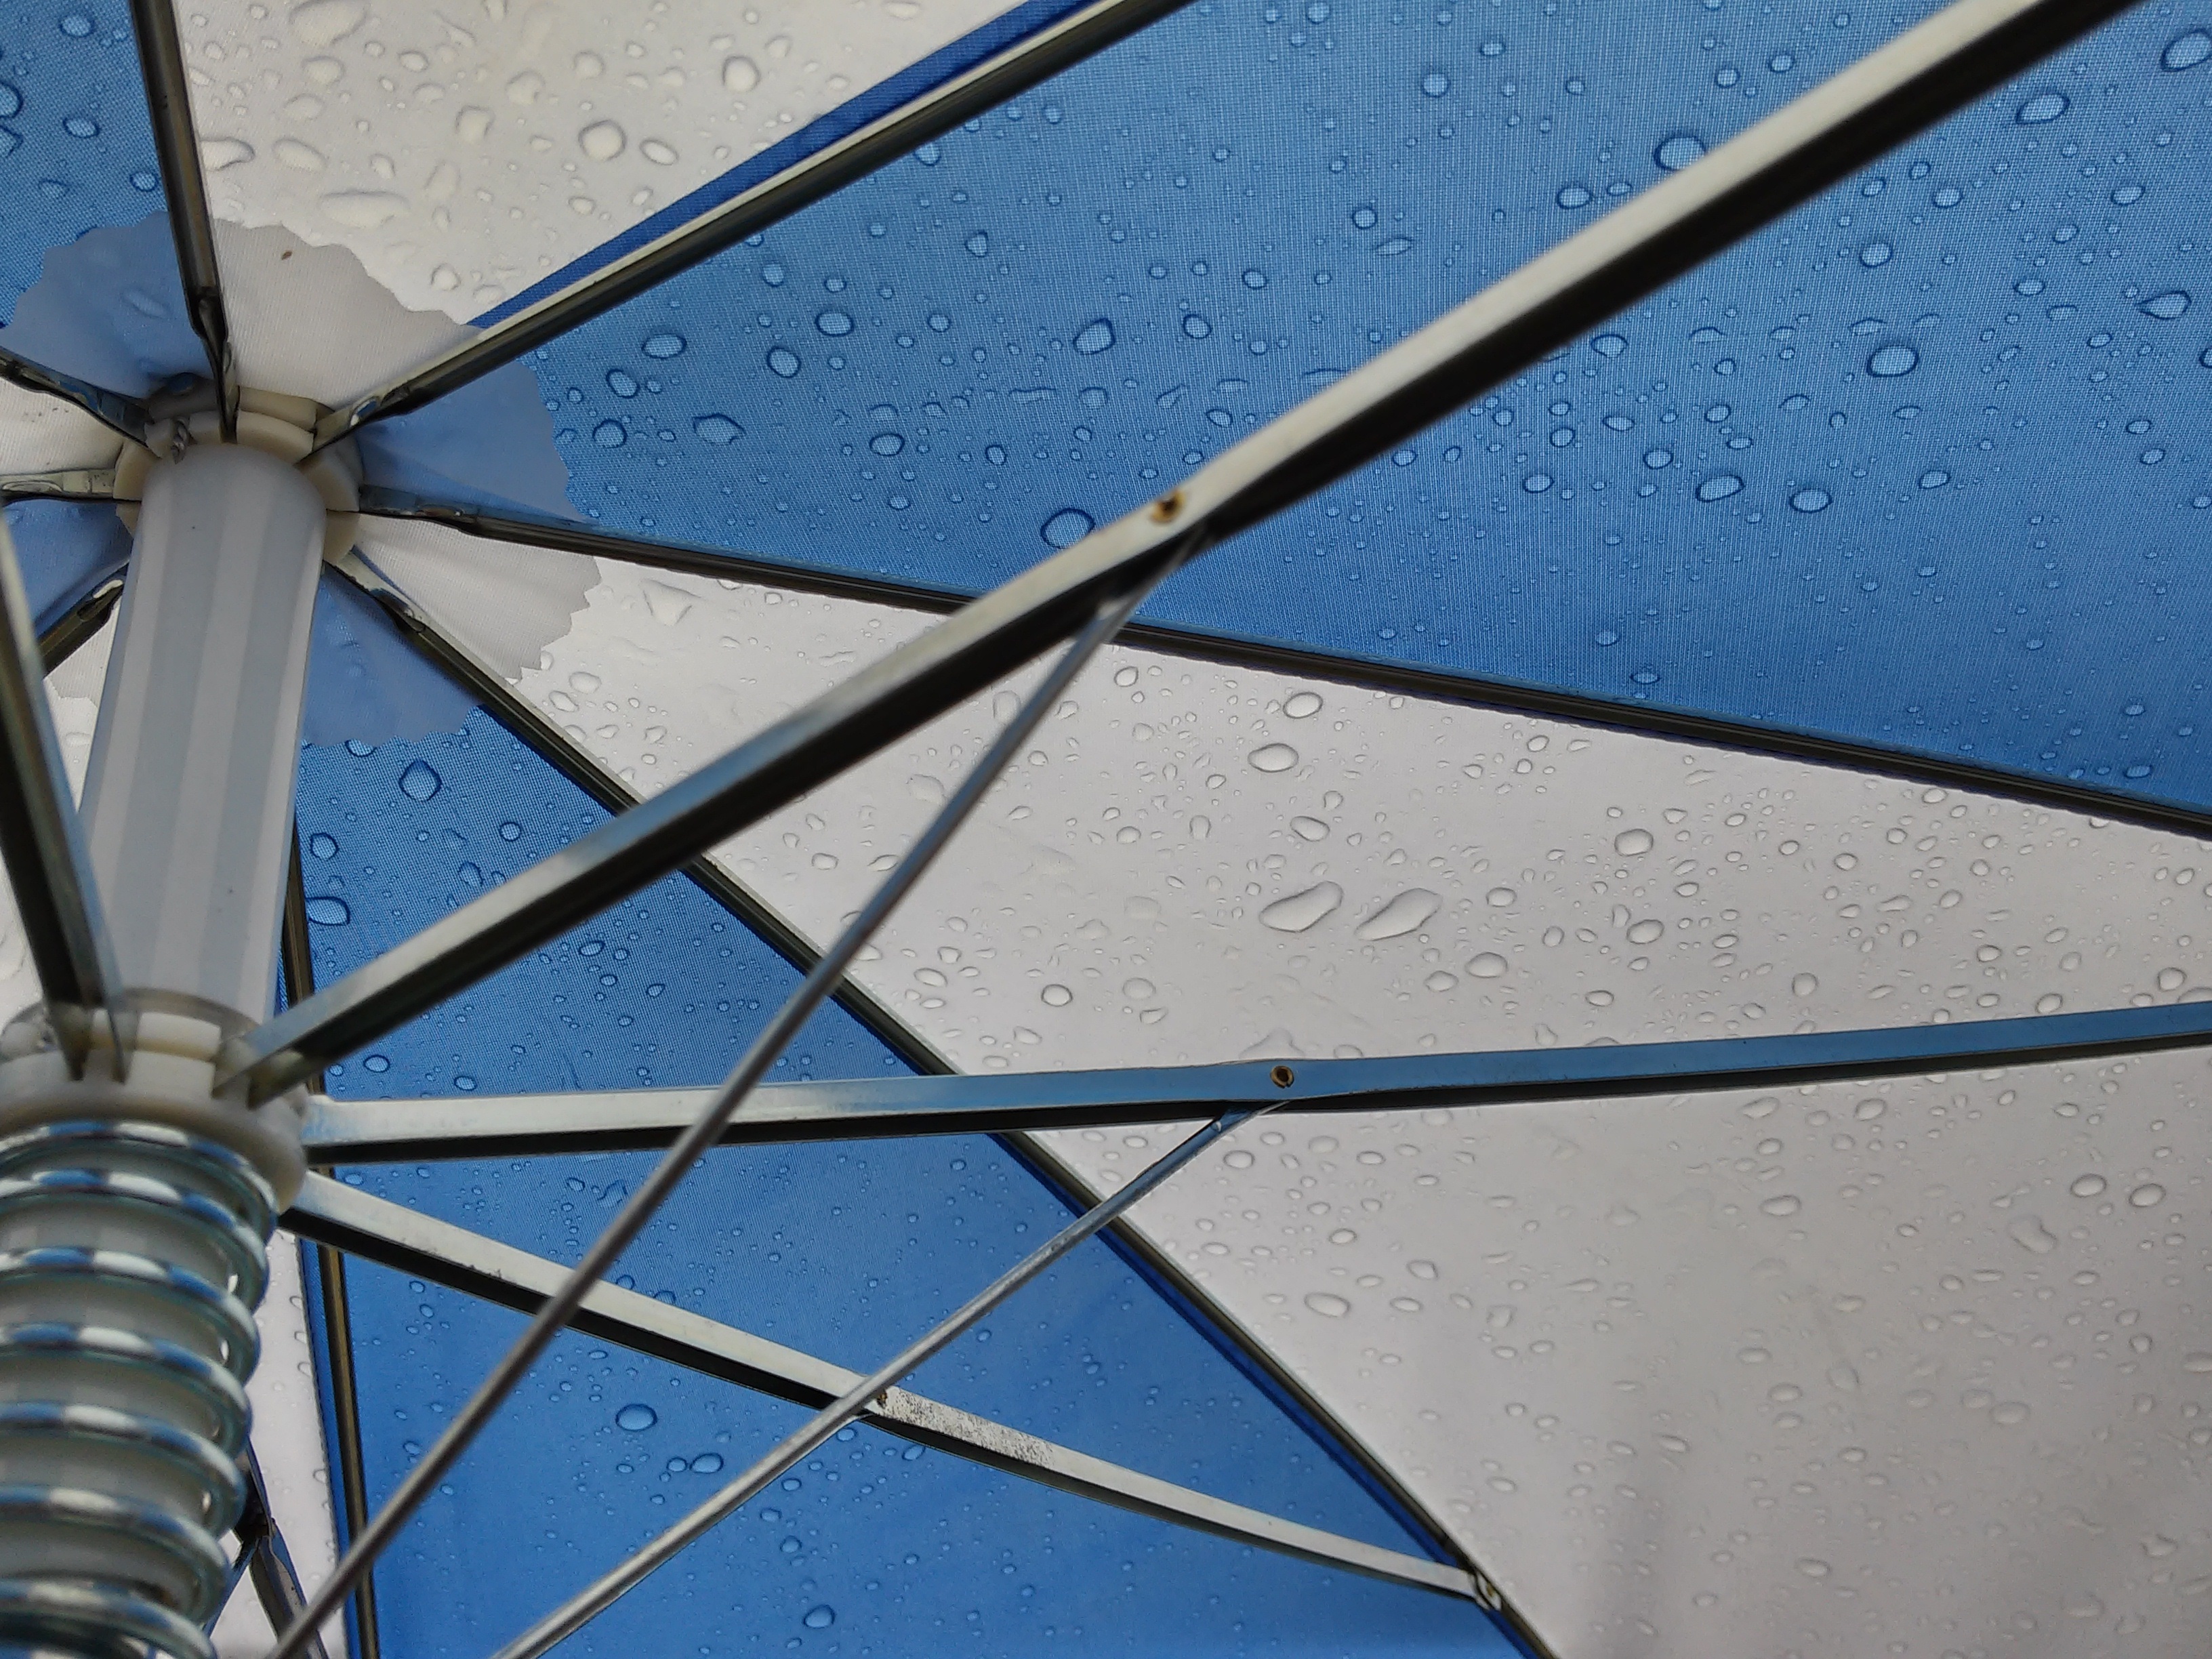
water, wing, wheel, rain, glass, wind, line, vehicle, mast, umbrella, metal, blue, drip, transparent, spokes, translucent, shiny, shape, drop of water, tissue, bicycle frame